1977 invasion of Uganda

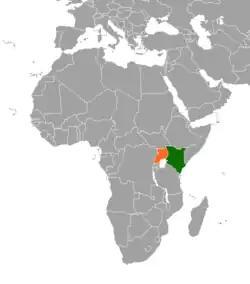
Uganda (orange) was invaded by rebels from Kenya (green)

The 1977 invasion of Uganda was an armed attempt by Ugandan exiles to overthrow the government of President Idi Amin. The exiles were based in Kenya, organized as the "Uganda Liberation Movement", and enjoyed covert foreign support. A Ugandan intelligence agency and a member of the rebel group claimed that Israel was backing the insurgents, but this was not independently confirmed. The Ugandan government learned of the rebels' plans beforehand. The invasion consequently failed when the rebels were confronted and defeated by the Uganda Army after crossing the Kenya-Uganda border in October 1977. Amin stayed in power until being overthrown during the Uganda–Tanzania War.